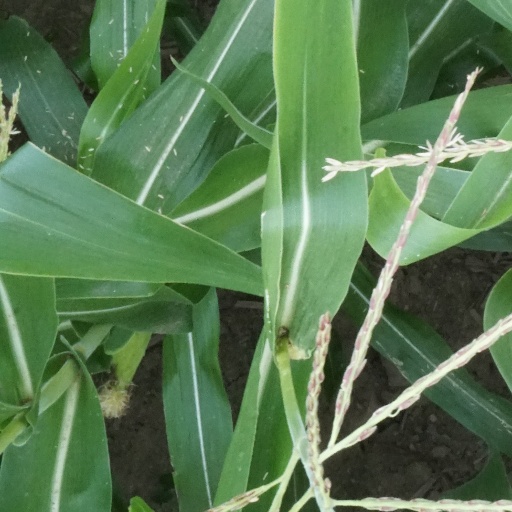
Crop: maize; corn